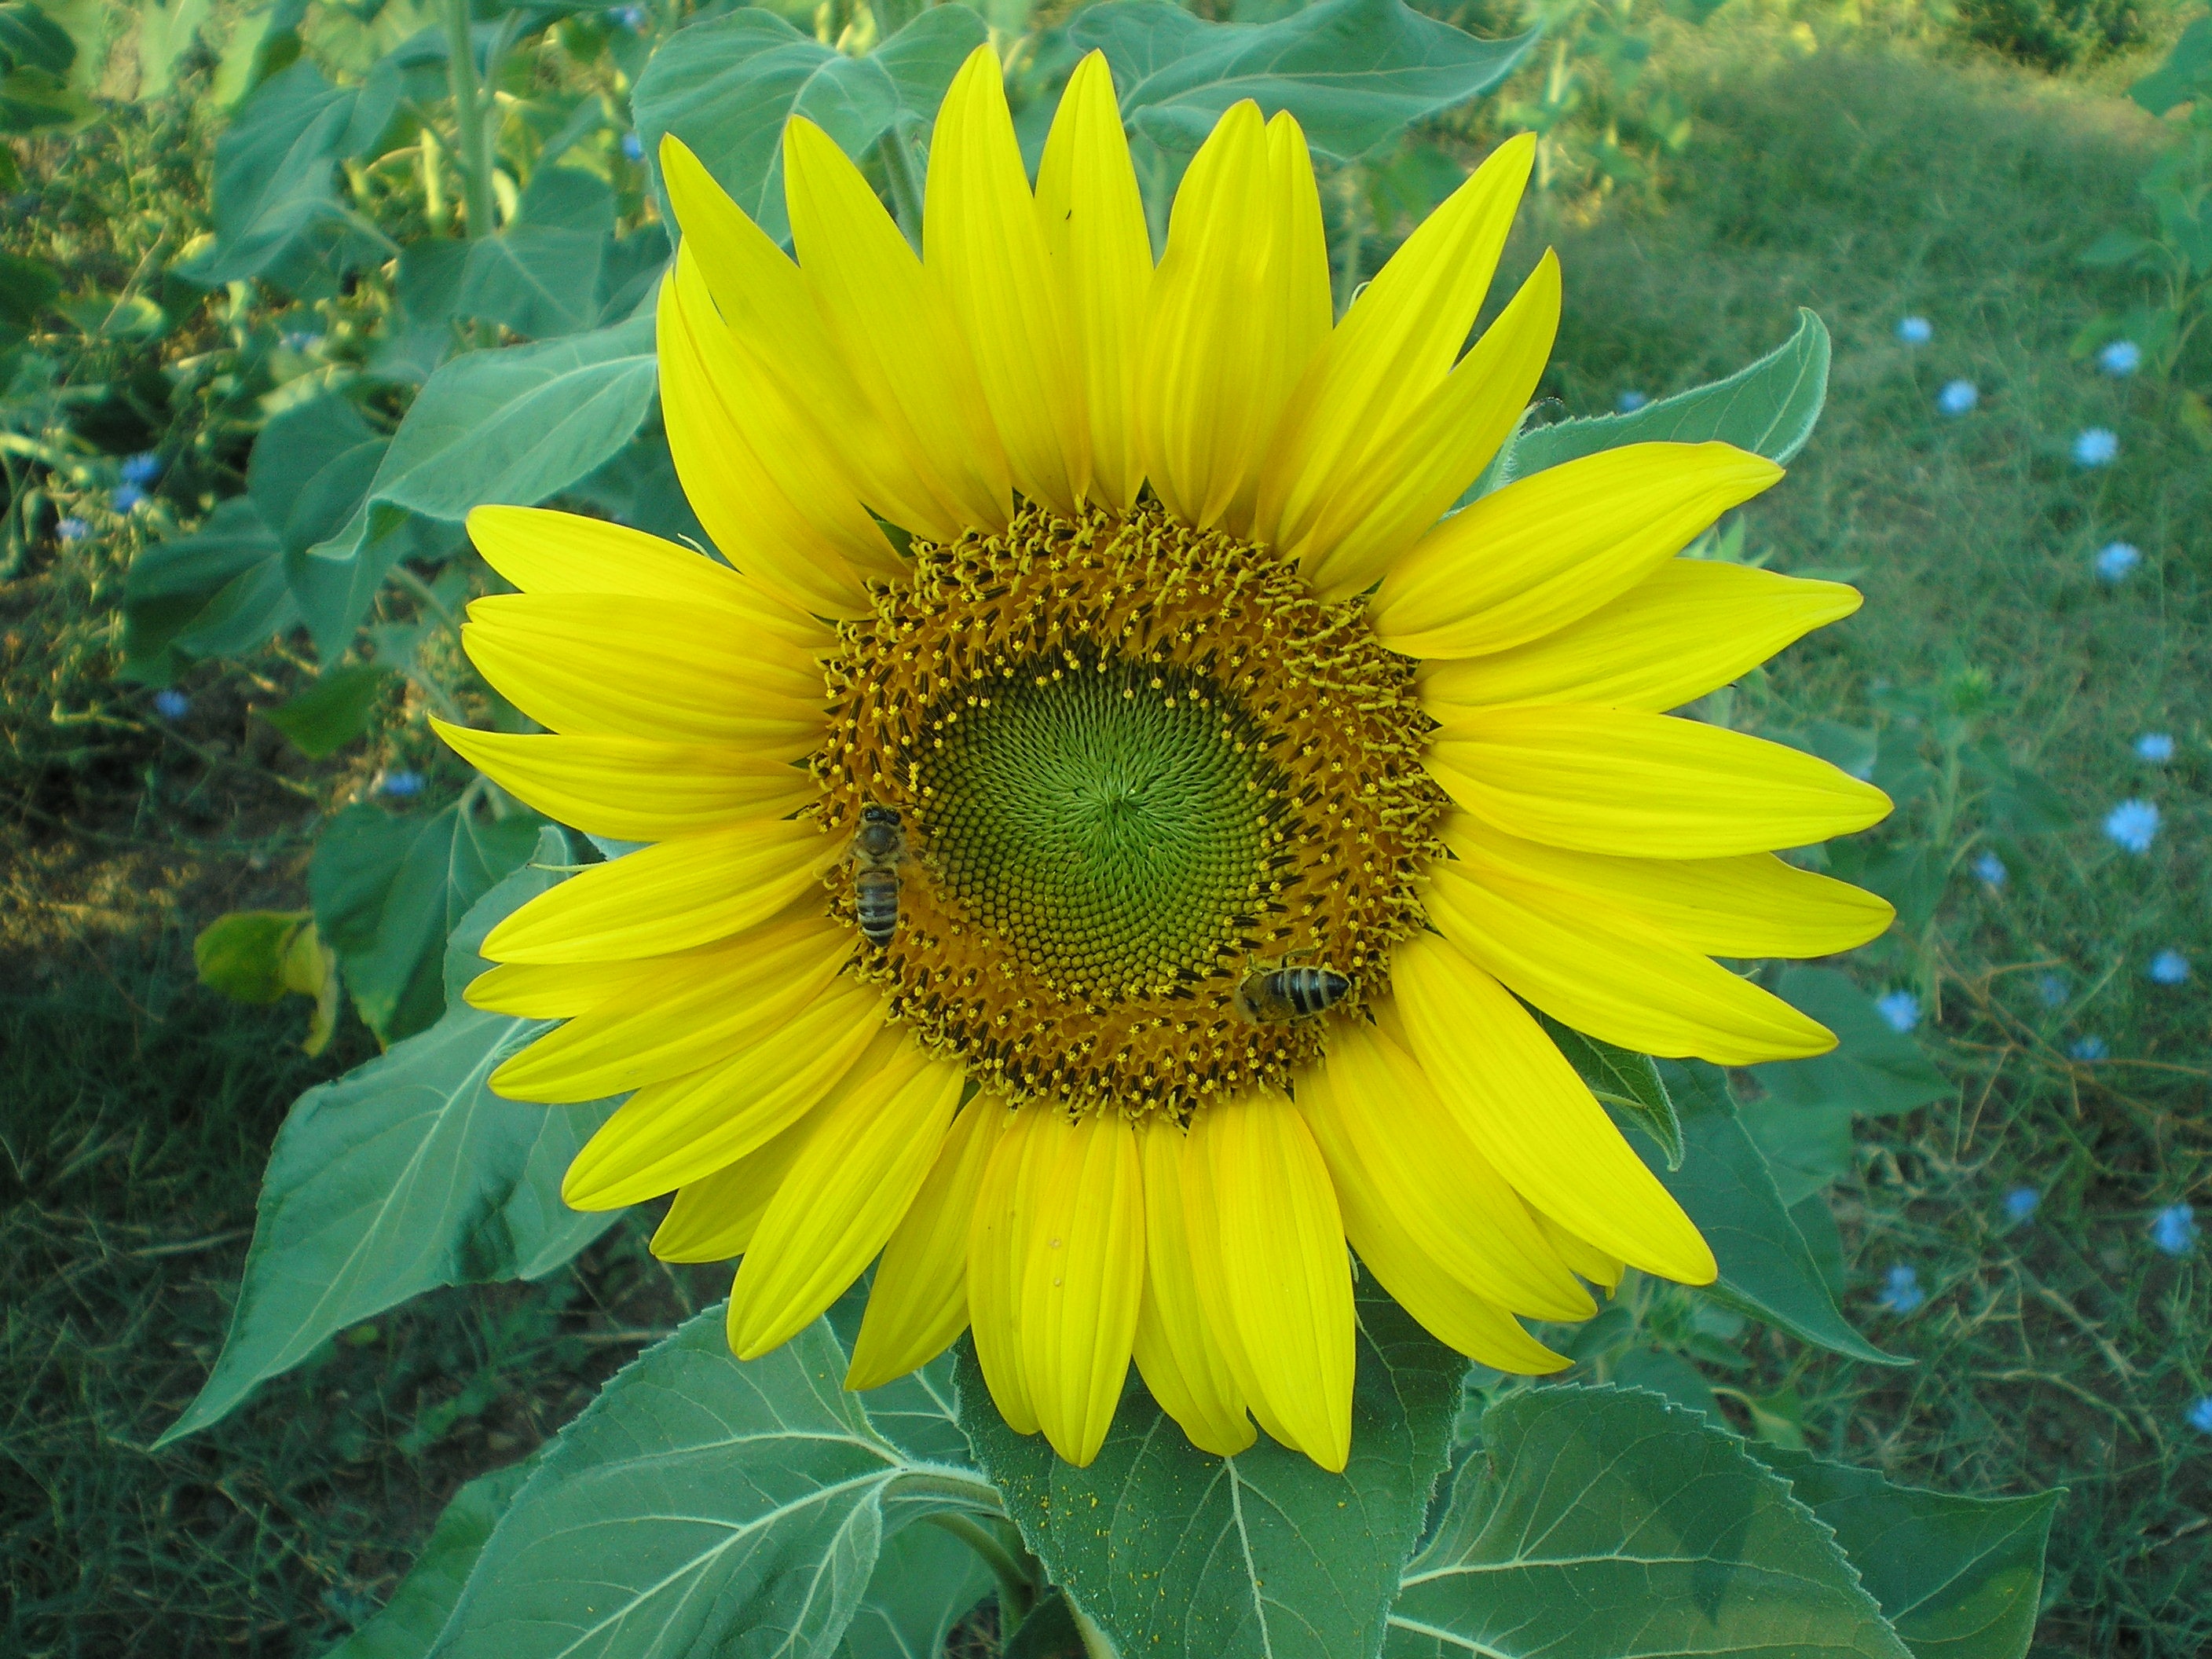
plant, sun, field, flower, petal, color, botany, yellow, flora, sunflower, melissa, meli, anthi, flowering plant, daisy family, asterales, iliosporos, sunflower seed, annual plant, land plant